Marcel Colomb First Nation

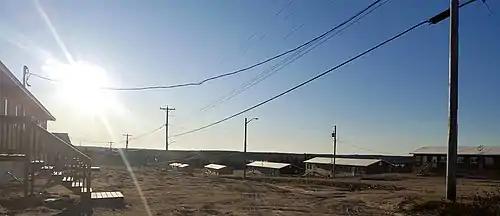
Marcel Colomb First Nation

Located within the reserve is the band office (built in 2023) and nursing station and Jordan's Principle center, water treatment plant, 55 houses, a bunk house which serves as a community center, and many other community infrastructure projects under development.